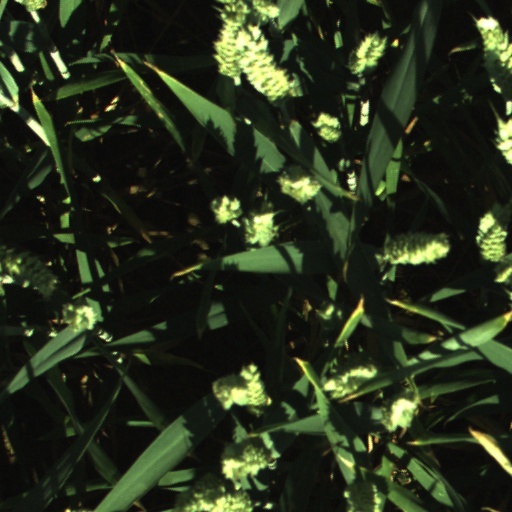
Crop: wheat